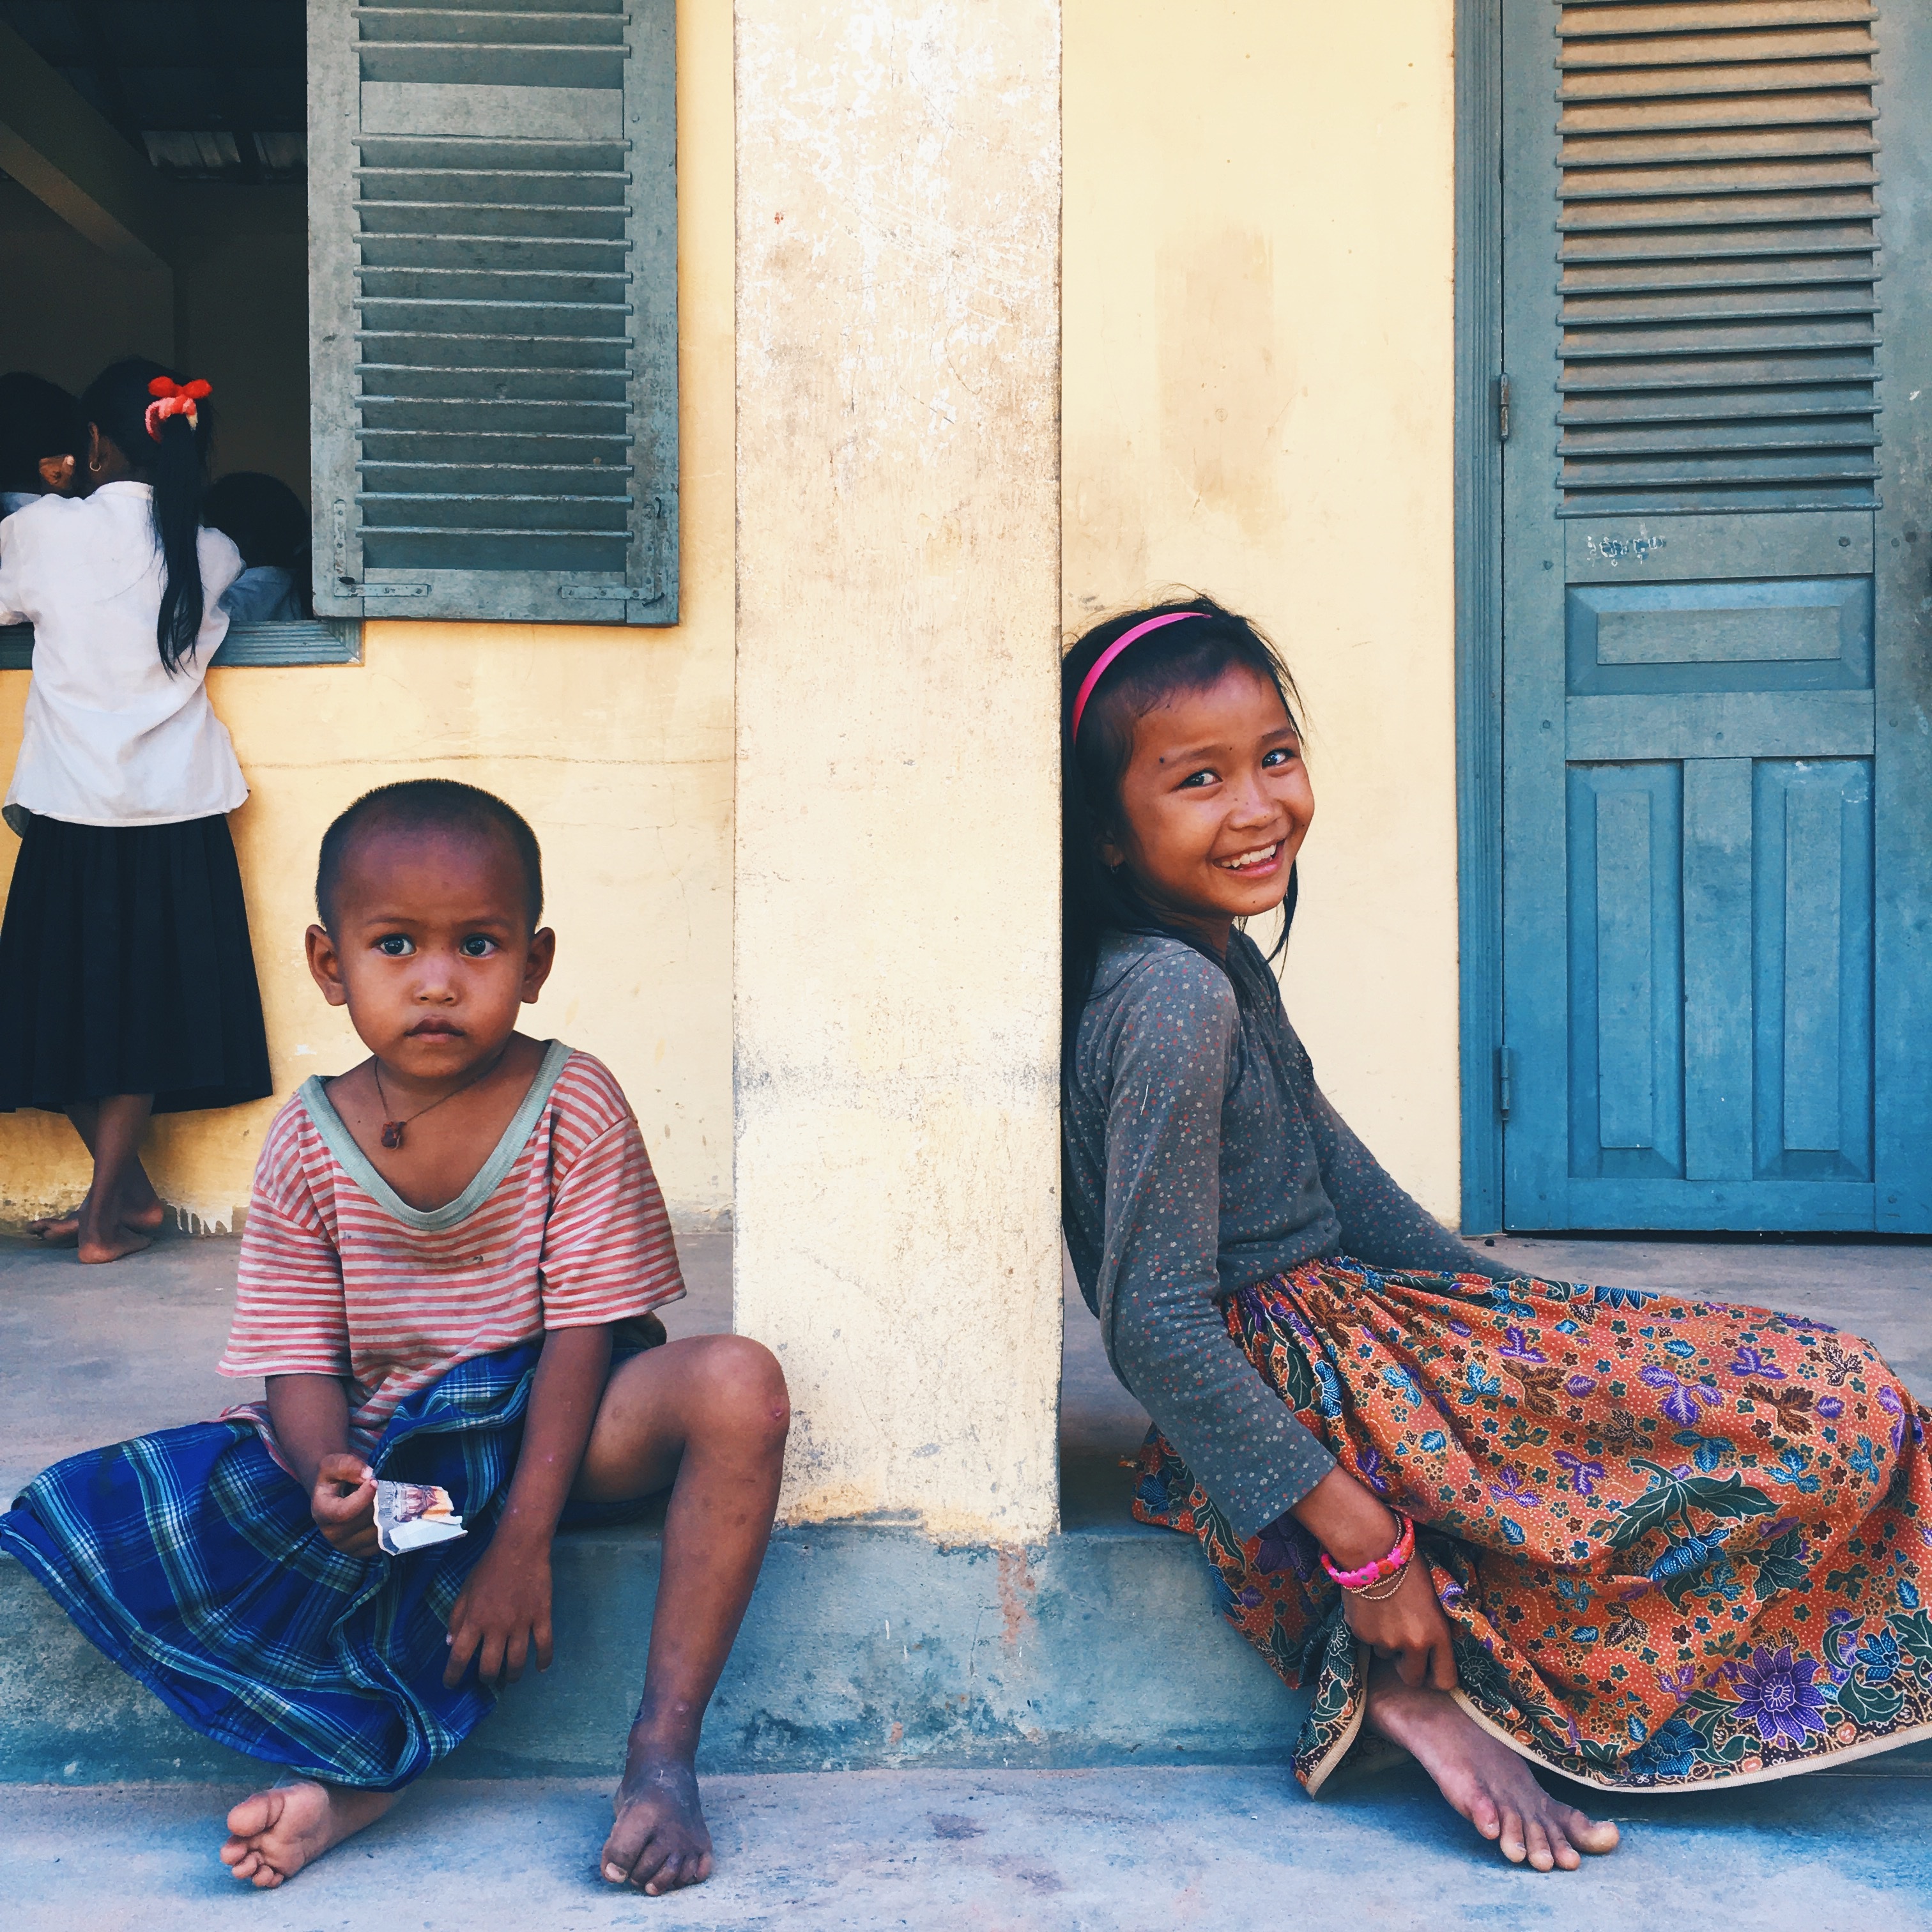
man, person, people, woman, portrait, color, sitting, child, blue, art, photograph, human positions